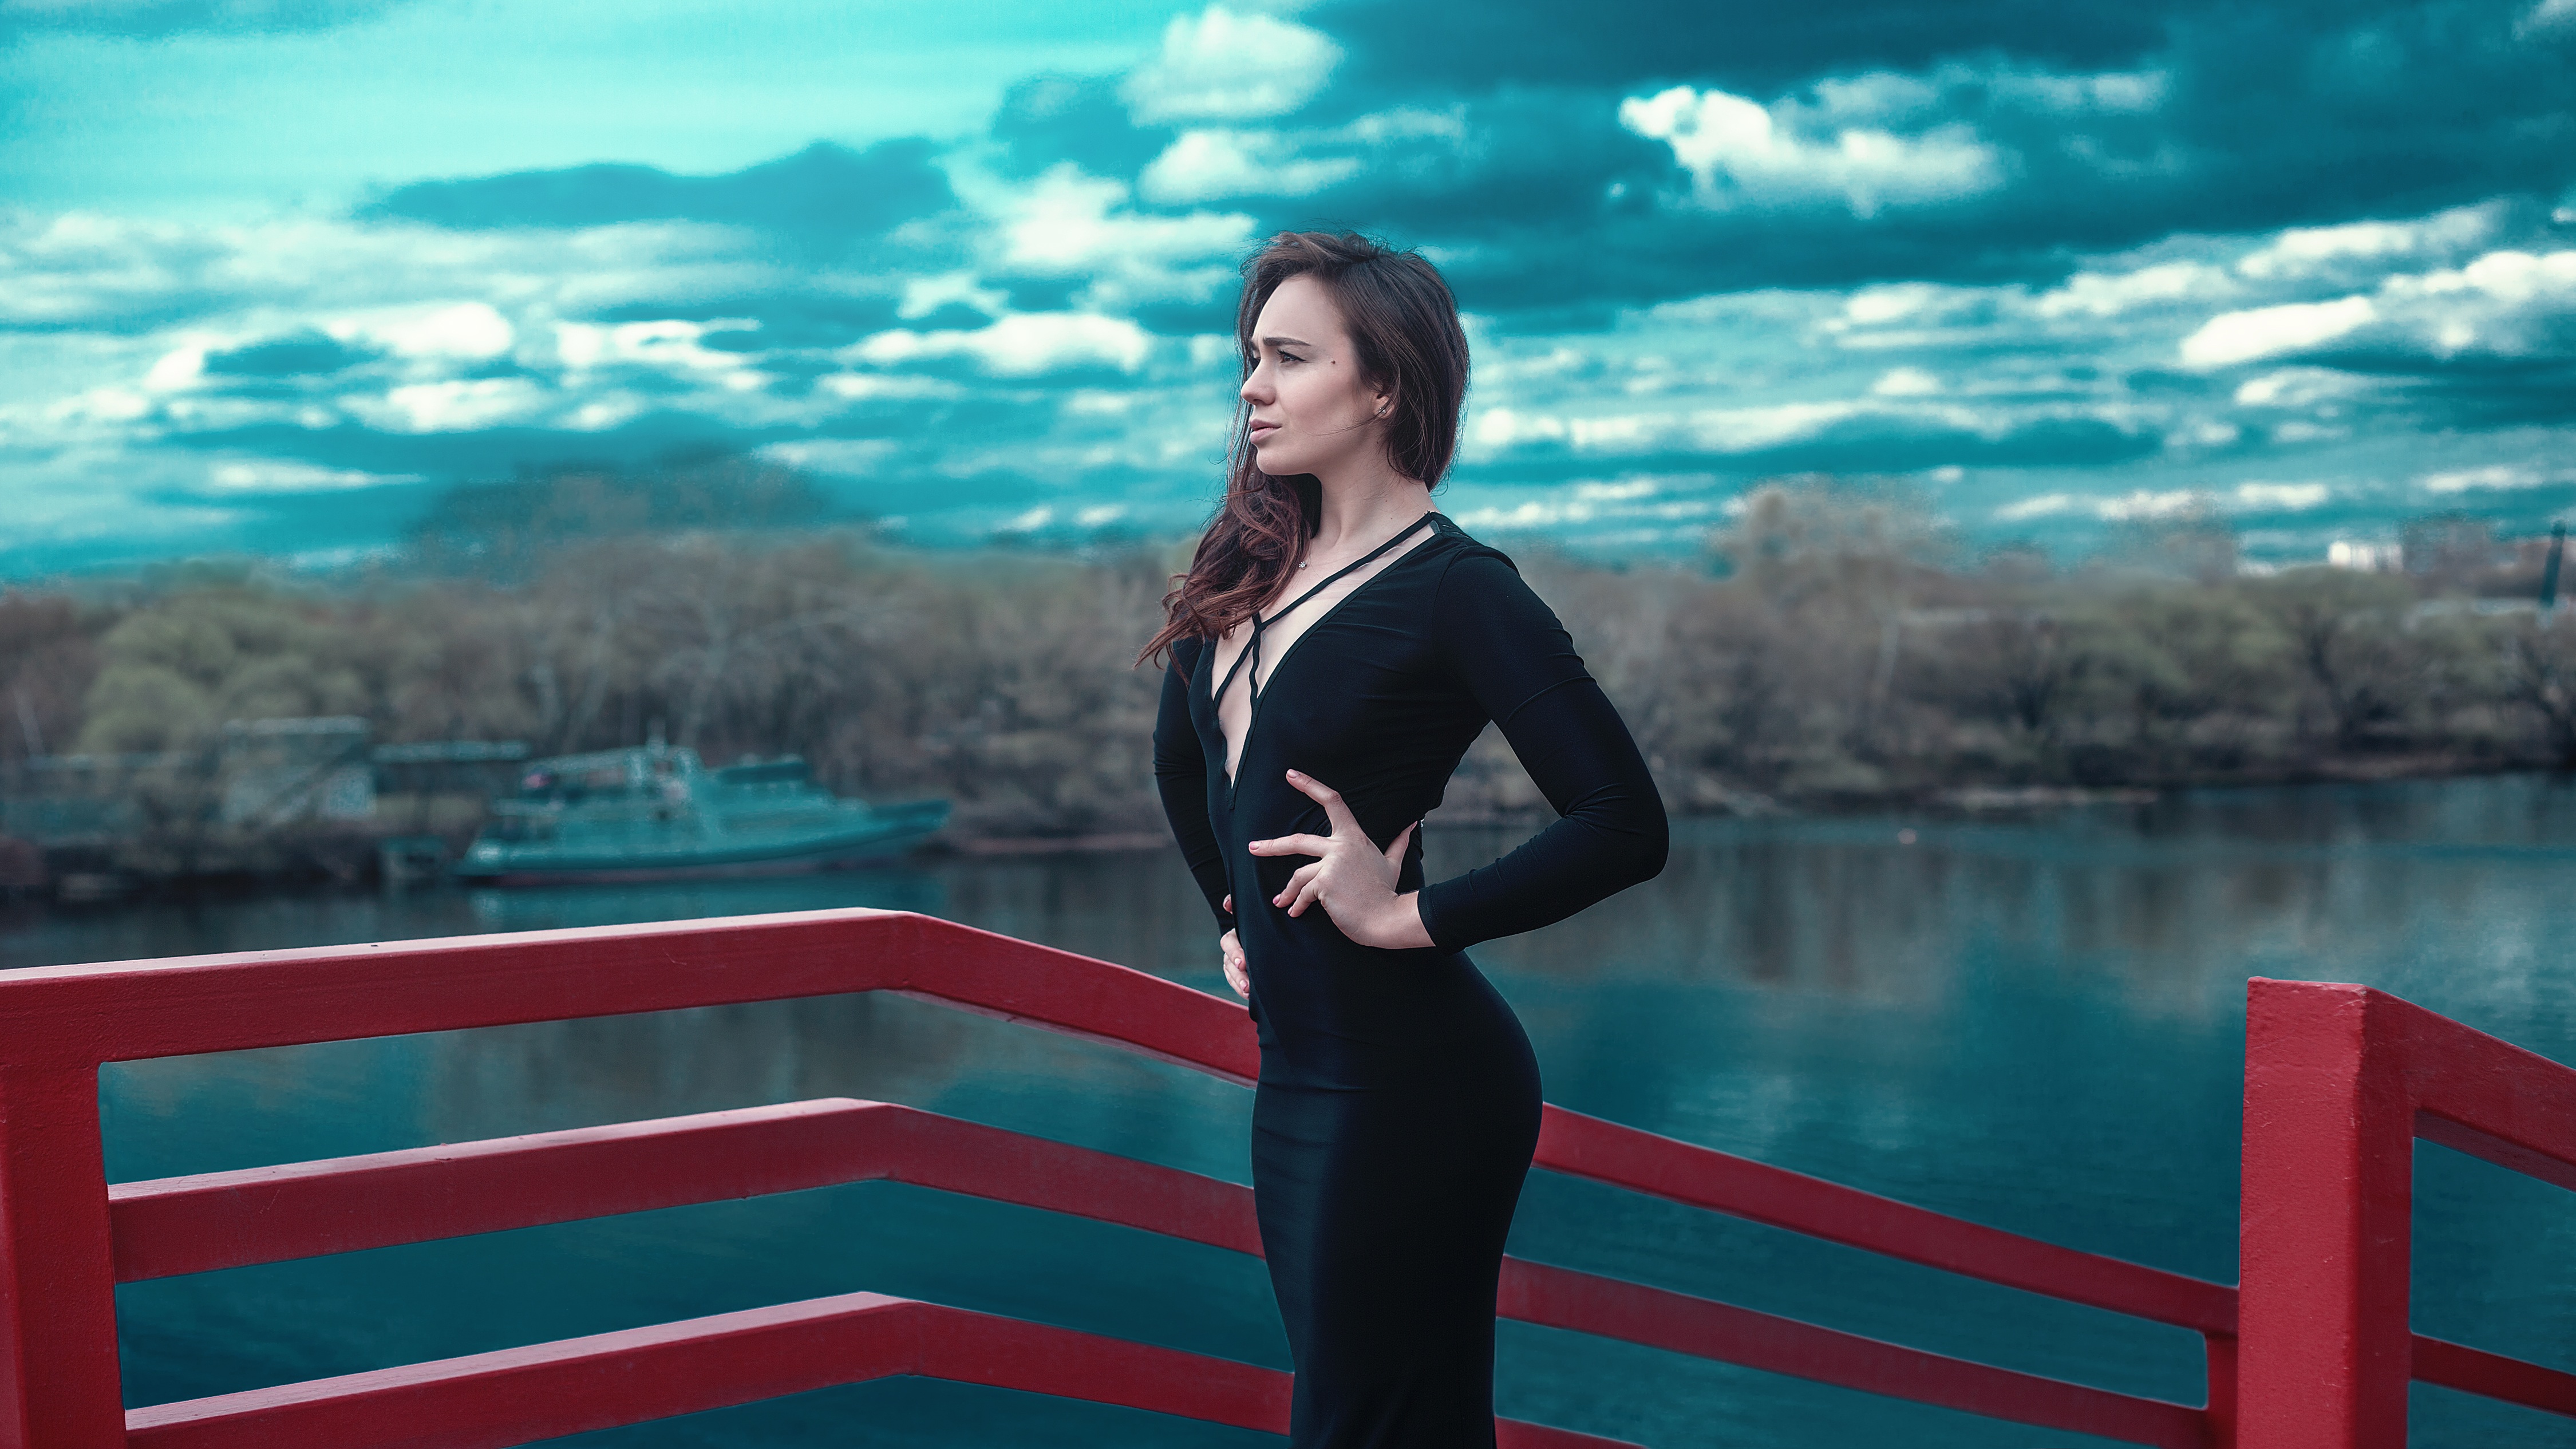
silhouette, people, girl, photography, summer, model, blue, dress, figure, beauty, beautiful, sexy, buttocks, slim, cover, elegance, erotic, female figure, a slim body, photo shoot, popa, women s, women exists, rainbow silhouette, figure of a girl, slimness, bright silhouette, beautiful silhouette